Fugitive Lady (1950 film)

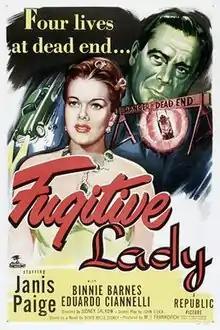

Fugitive Lady, Italian: , is a 1950 crime–drama film directed by Sidney Salkow and Marino Girolami (Uncredited). It stars Janis Paige, Binnie Barnes, and Massimo Serato. "Fugitive Lady" is based on the novel "Dark Road" by Doris Miles Disney. Film editing was done by Nino Baragli. It was shot at the Scalera Studios in Rome.